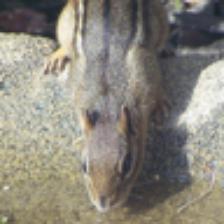
Label: NonHuman